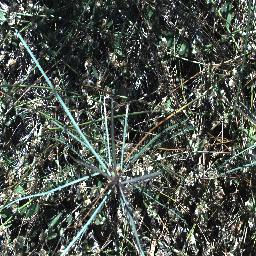
Label: parkinsonia